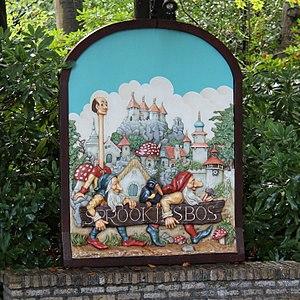
Le Bois des contes est une attraction située dans une section boisée du parc d'attractions Efteling, aux Pays-Bas, basée sur l'univers des contes européens. Depuis 31 mai 1952, le parc met en scène dans cette zone forestière de six hectares différents contes par la construction de saynètes, de bâtiments ou d'installations inspirées directement des contes des frères Grimm, d'Andersen ou encore de Charles Perrault.